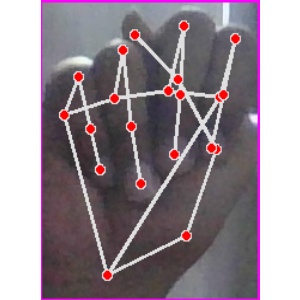
अक्षर: न